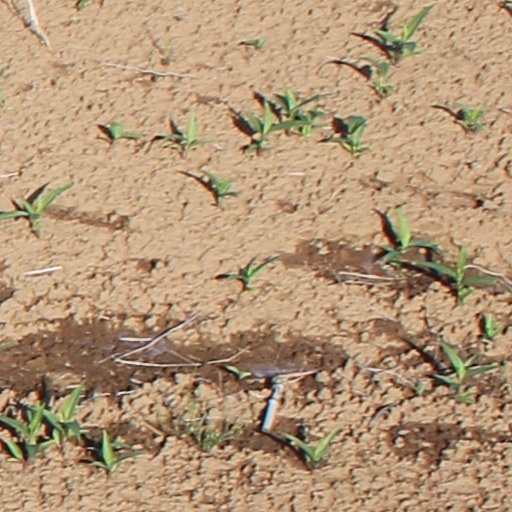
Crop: wheat